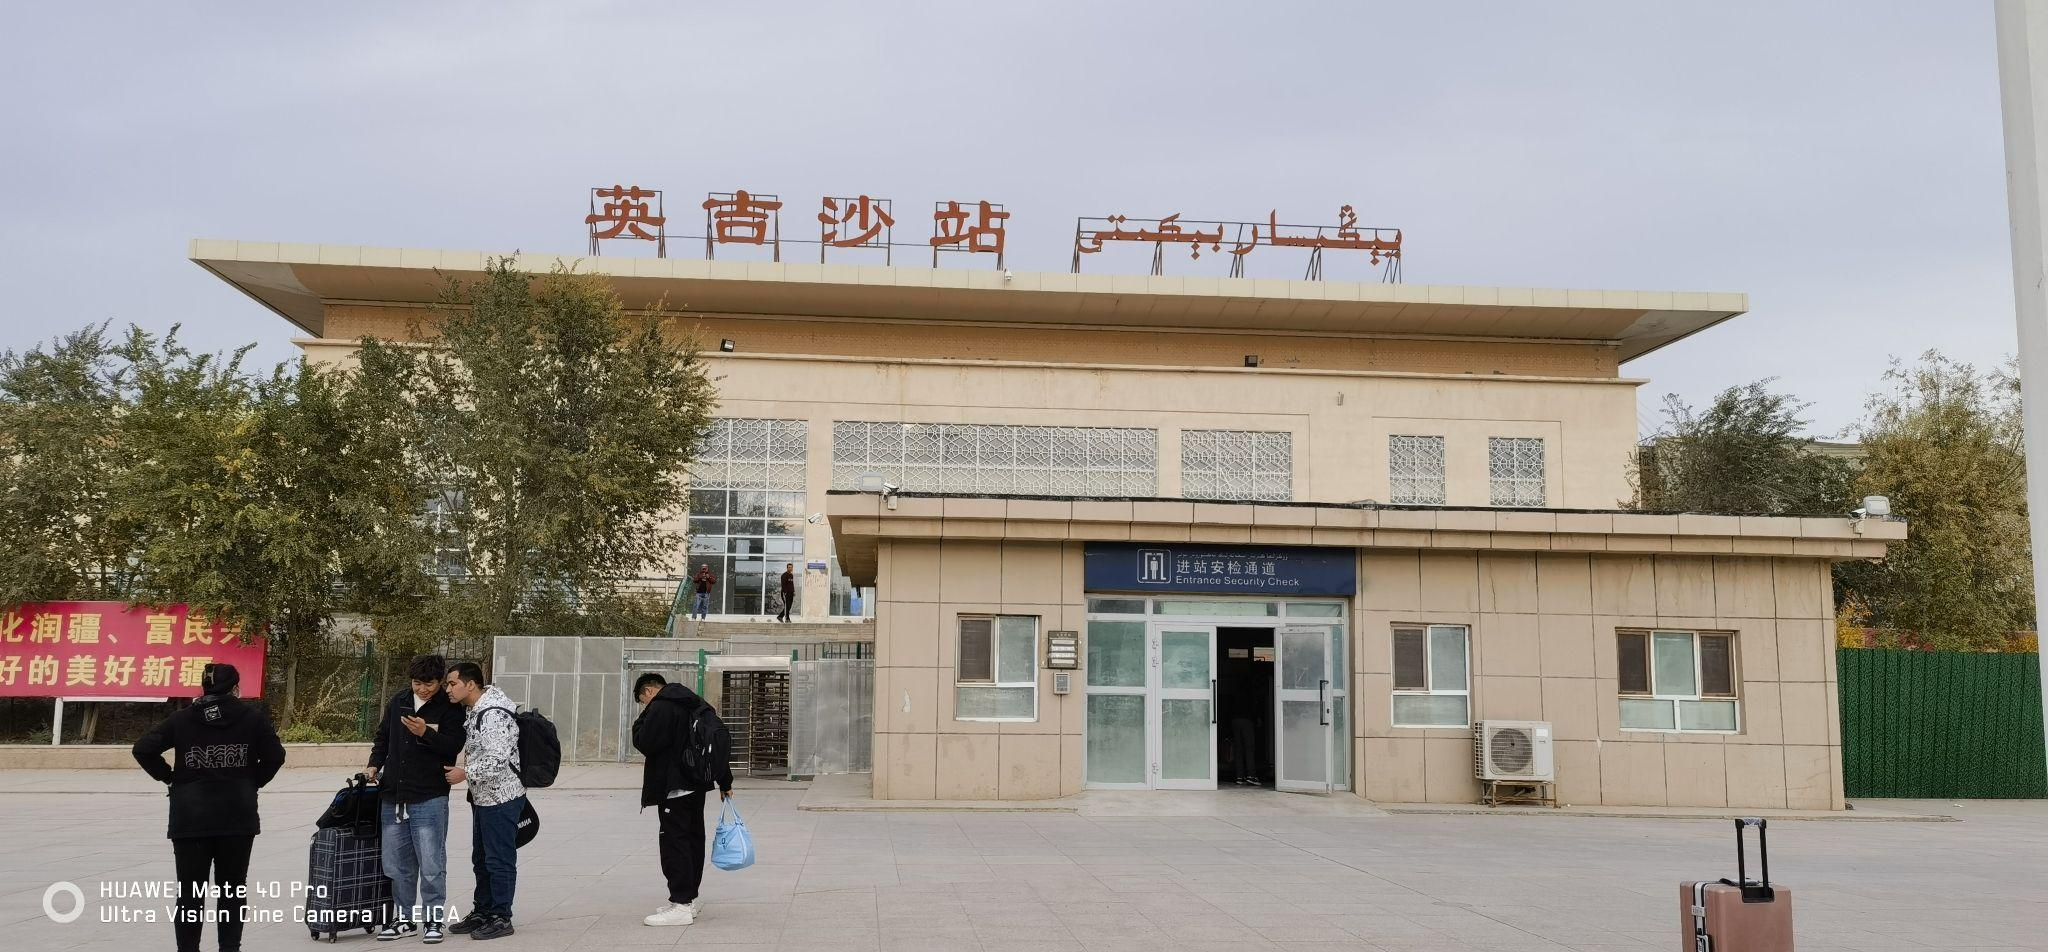
地标名称：英吉沙站
所在城市：喀什地区·英吉沙县